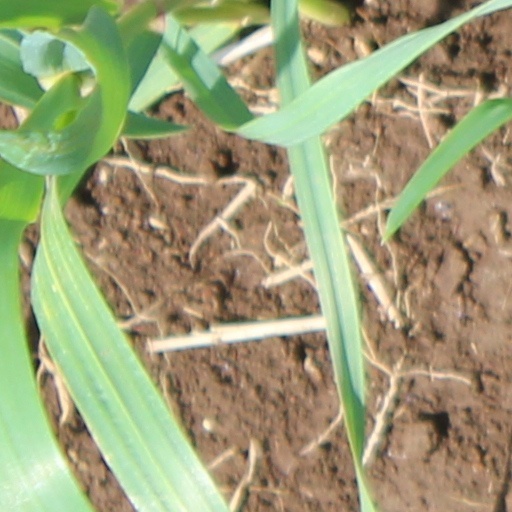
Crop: wheat